Northern Italy

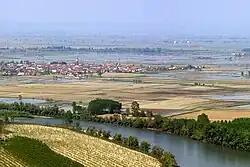
Rice paddies in the Po Valley near Vercelli

After Italian unification the capital was moved from Turin to Rome and the administrative and institutional importance of northern Italy was substantially reduced. However, from the late 19th century and especially with the economic boom of the 1950s–1960s, northern Italy and especially the cities of Turin, Genoa, and Milan was the most important region in the Italian industrialization and sharpened its status of richest and most industrialized part of Italy.